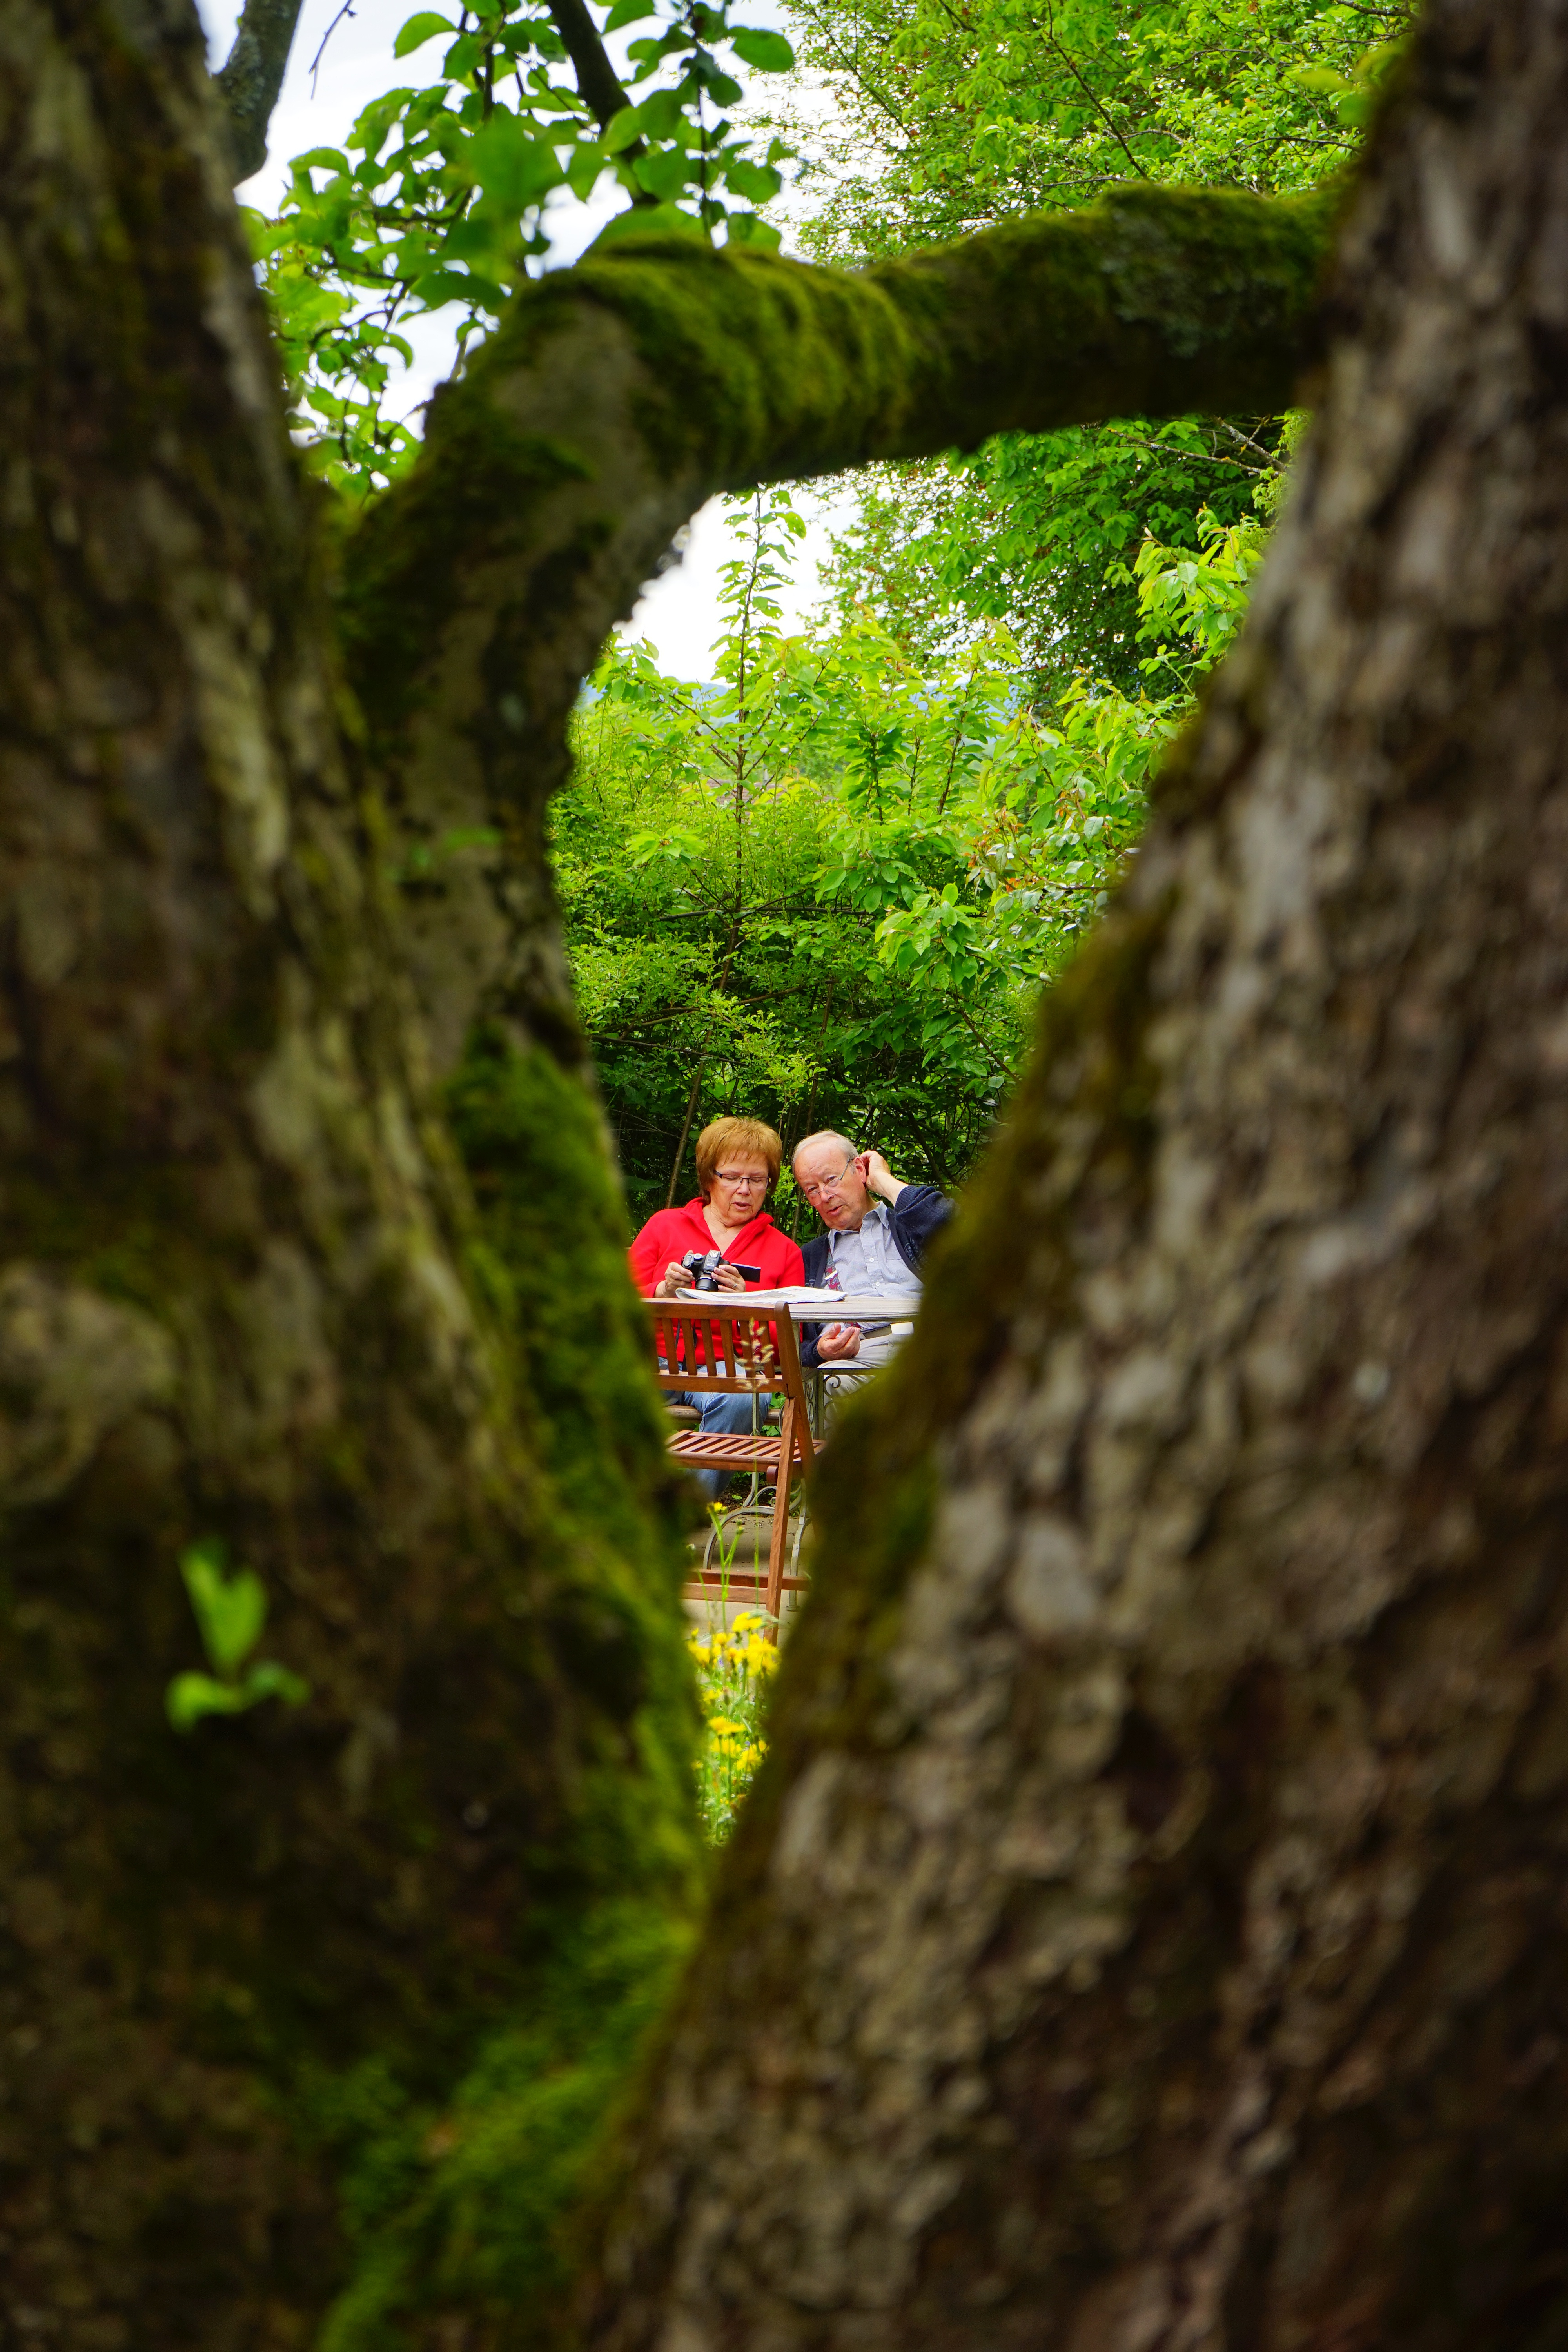
man, tree, nature, forest, woman, leaf, flower, adventure, recreation, green, jungle, couple, cozy, rest, garden, sit, rainforest, by looking, crotch, woody plant